Hone Tuwhare

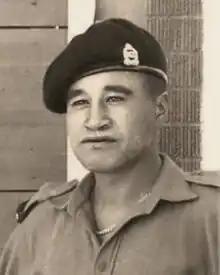
Tuwhare during his service with in Japan with J Force following the end of World War II

Hone Peneamine Anatipa Te Pona Tuwhare (21 October 1922 – 16 January 2008) was a noted Māori New Zealand poet. He is closely associated with The Catlins in the Southland region of New Zealand, where he lived for the latter part of his life.